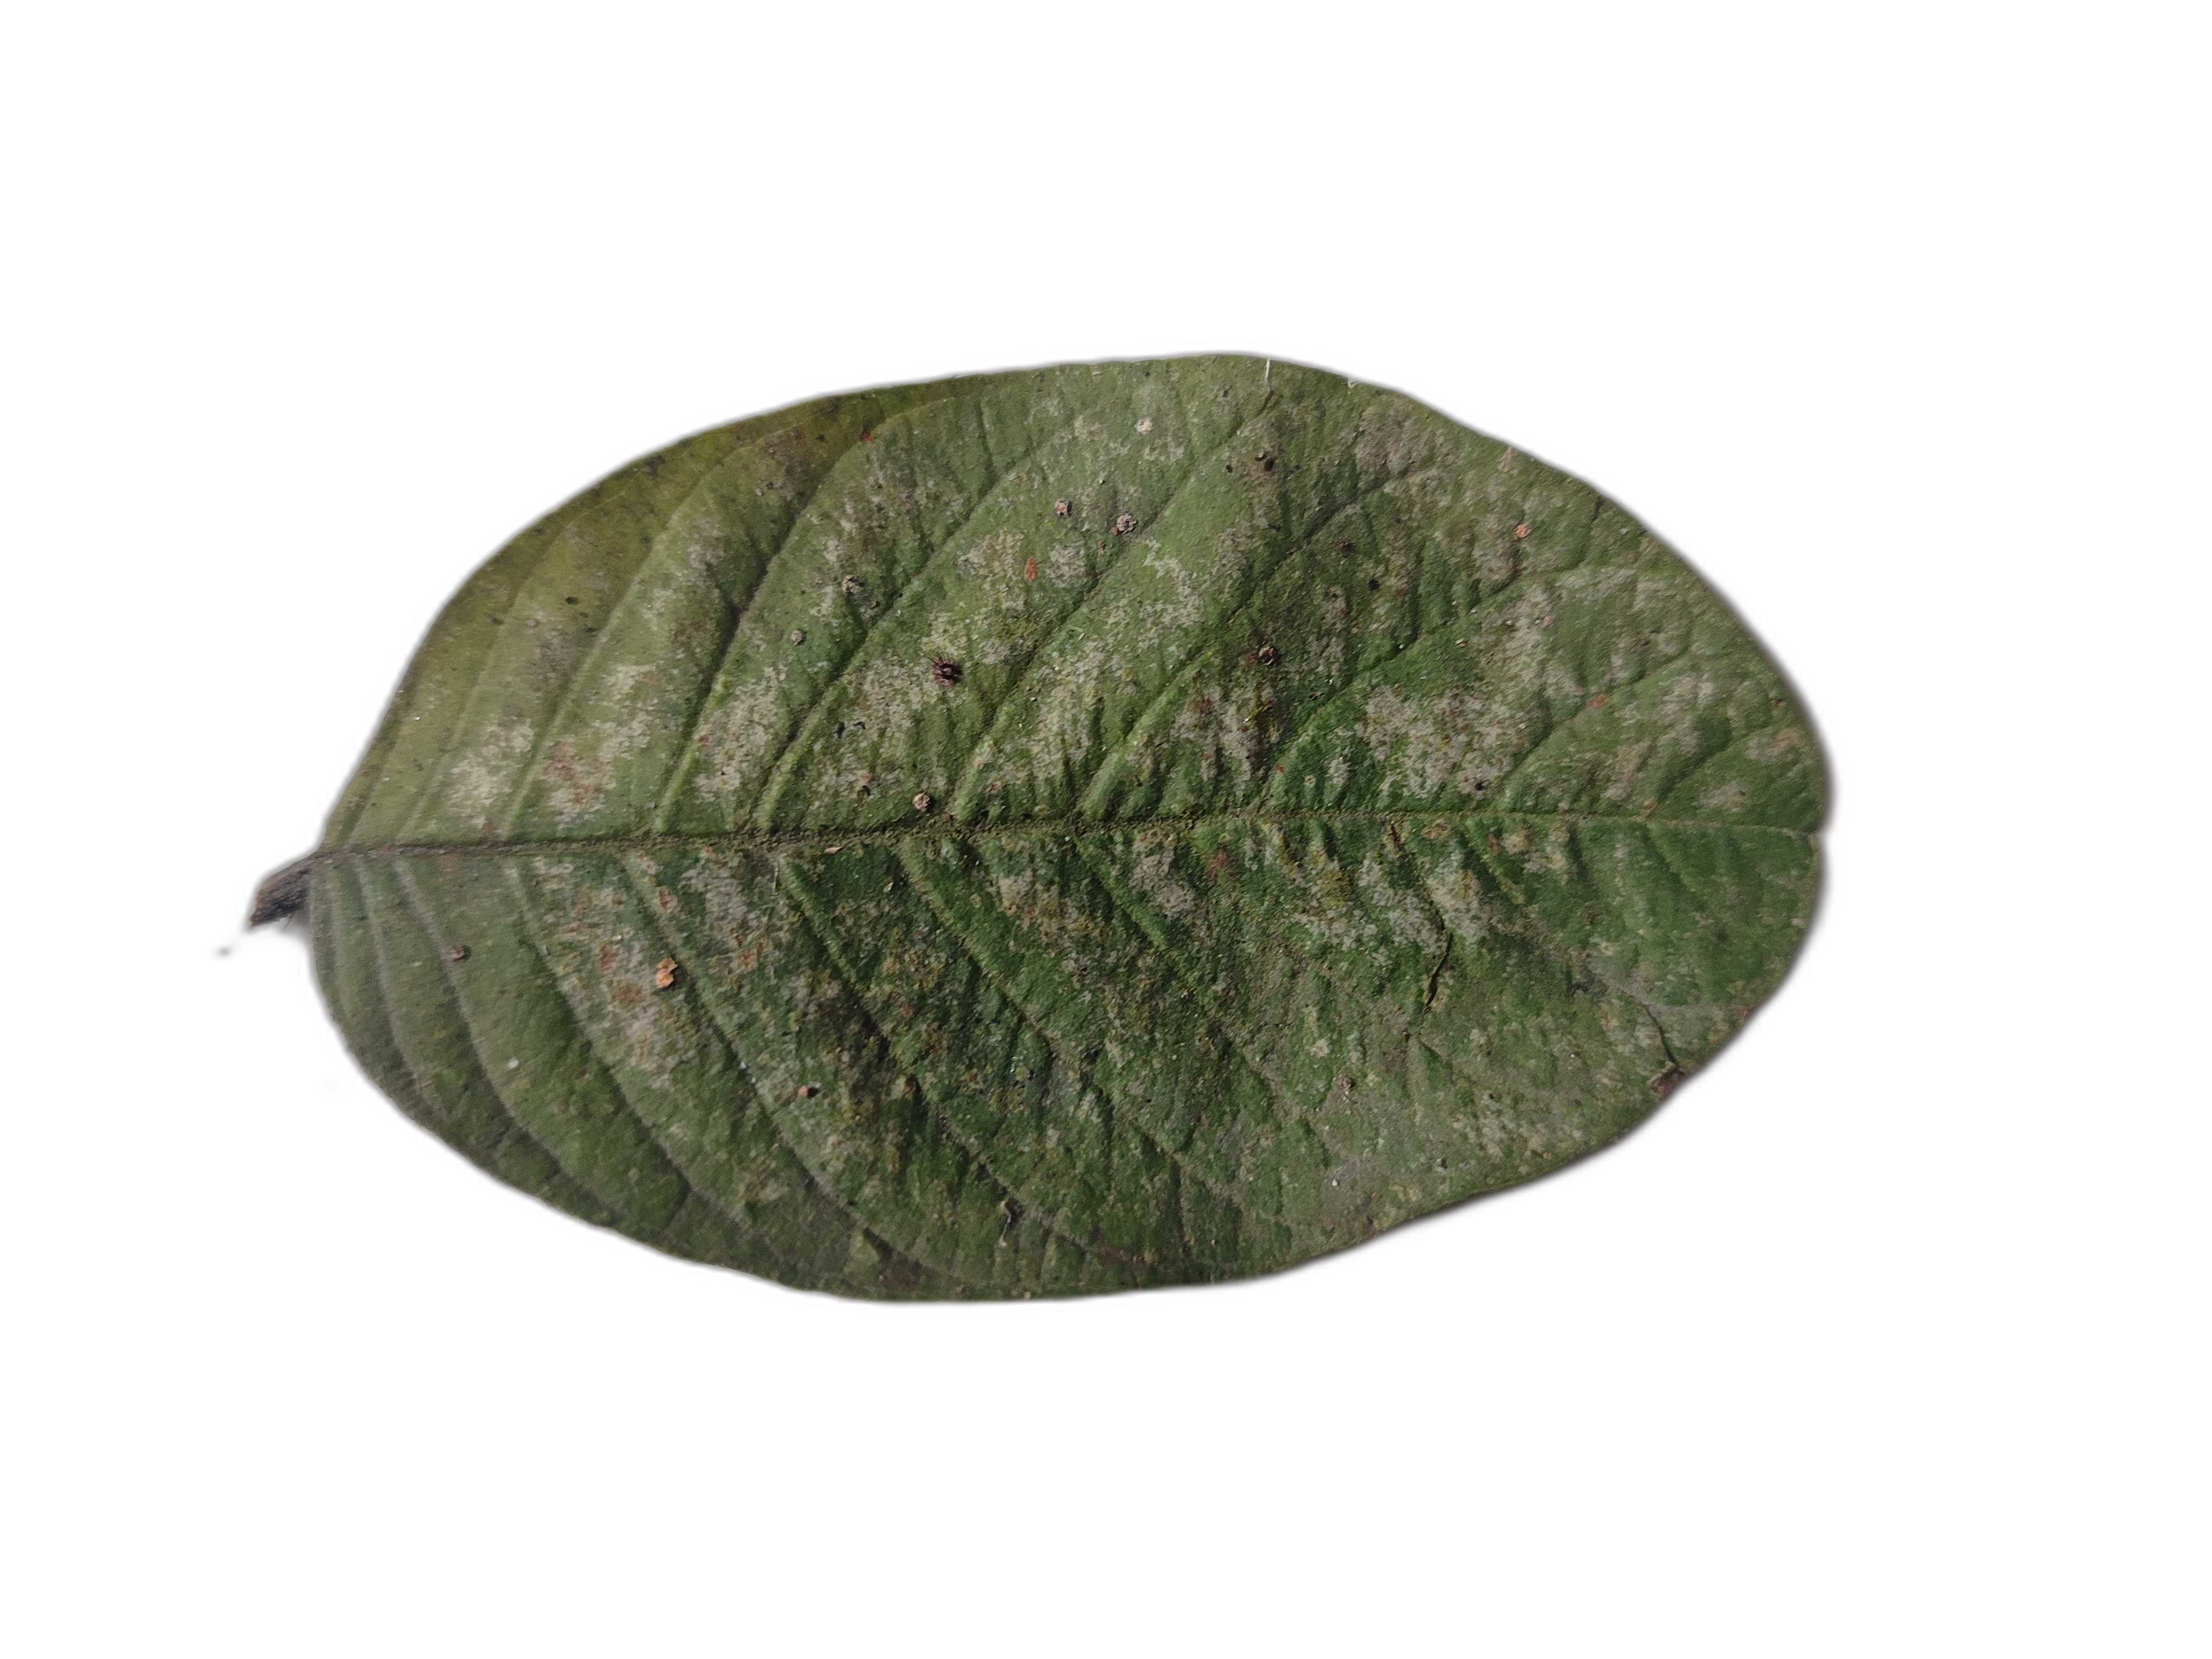
Plant part: leaf
Disease: Anthracnose